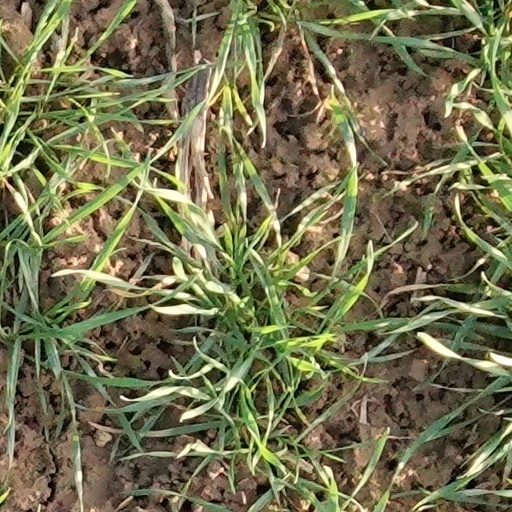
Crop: wheat